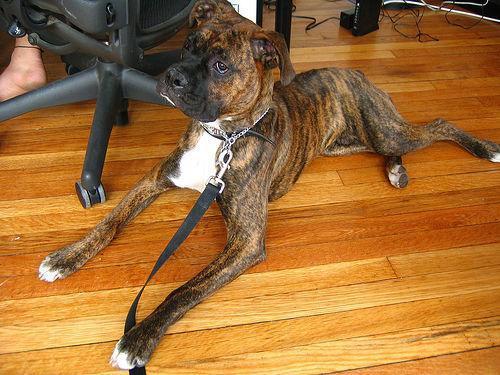
boxer